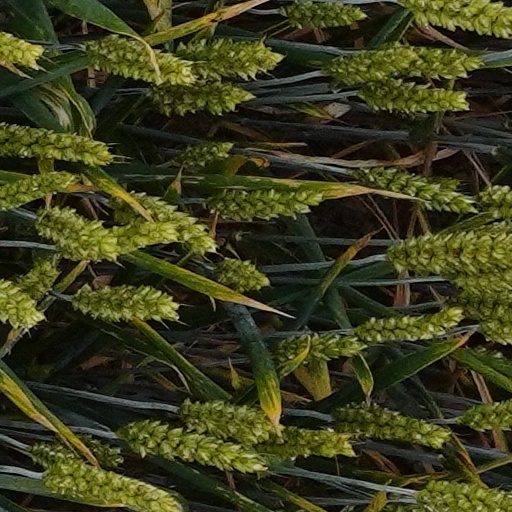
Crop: wheat